Burmese–Siamese War (1759–1760)

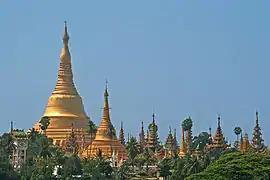
Shwedagon Pagoda in modern Yangon is the most sacred Buddhist religious site in Myanmar. King Alaungpaya took journey to make dedications at this place in 1759 before learning about Siamese provocations.

After his return to Shwebo from Manipur campaign in February 1759, Alaungpaya took off on his pilgrimage trip, along with his queen, his sons and his family, to Rangoon for dedication of "Zayat" or pavilion to the sacred Shwedagon Pagoda and for other merit-making activities. For some reasons, Alaungpaya amassed a huge army to go south with him to Rangoon. Alaungpaya might contemplate dangers from Mon rebels in Lower Burma, who had just been pacified or a grand military campaign, such as the conquest of Ayutthaya. Alaungpaya assigned his eldest son Prince Thiri Thudamayaza of Tabayin, who was also the "Upayaza" or Crown Prince, to take care of the royal capital Shwebo during his absence. Alaungpaya then organized Burmese forces to join his pilgrimage venture to Lower Burma;